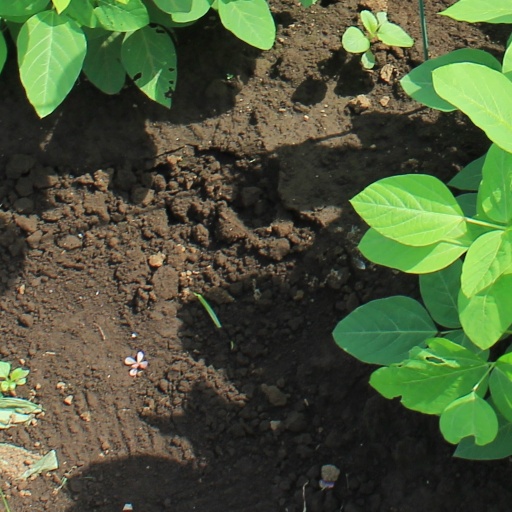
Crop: soybean